Black Mirror

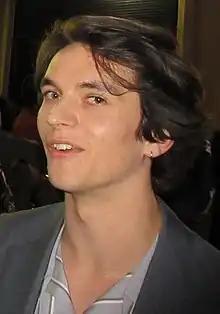
Fionn Whitehead, who starred as Stefan in ""

After much media speculation sparked by social media reports of filming, a quickly deleted Twitter announcement by Netflix and foreign film board certifications, Netflix announced on 27 December 2018 that the film "Black Mirror: Bandersnatch" would be released the following day. Set in 1984, the film follows Stefan, portrayed by Fionn Whitehead, a young programmer who begins to question reality and experience deteriorating mental health as he adapts a sprawling fantasy novel into a video game. "Bandersnatch" is an interactive film, regularly prompting the viewer to select one of two choices on screen that affect how the storyline continues; there are over one trillion potential paths to view the work and five distinct endings. Other main cast include Will Poulter, Craig Parkinson, Alice Lowe, and Asim Chaudhry.